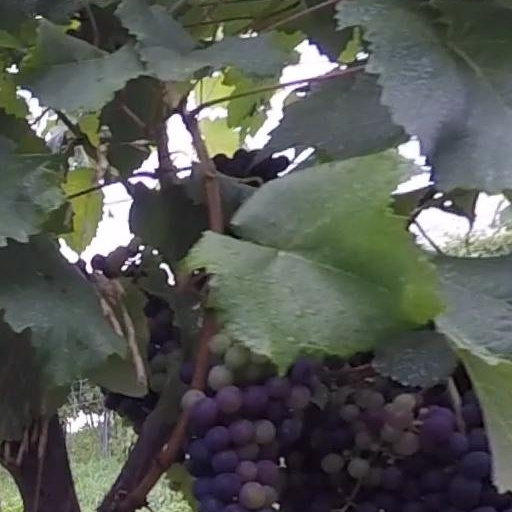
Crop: grape